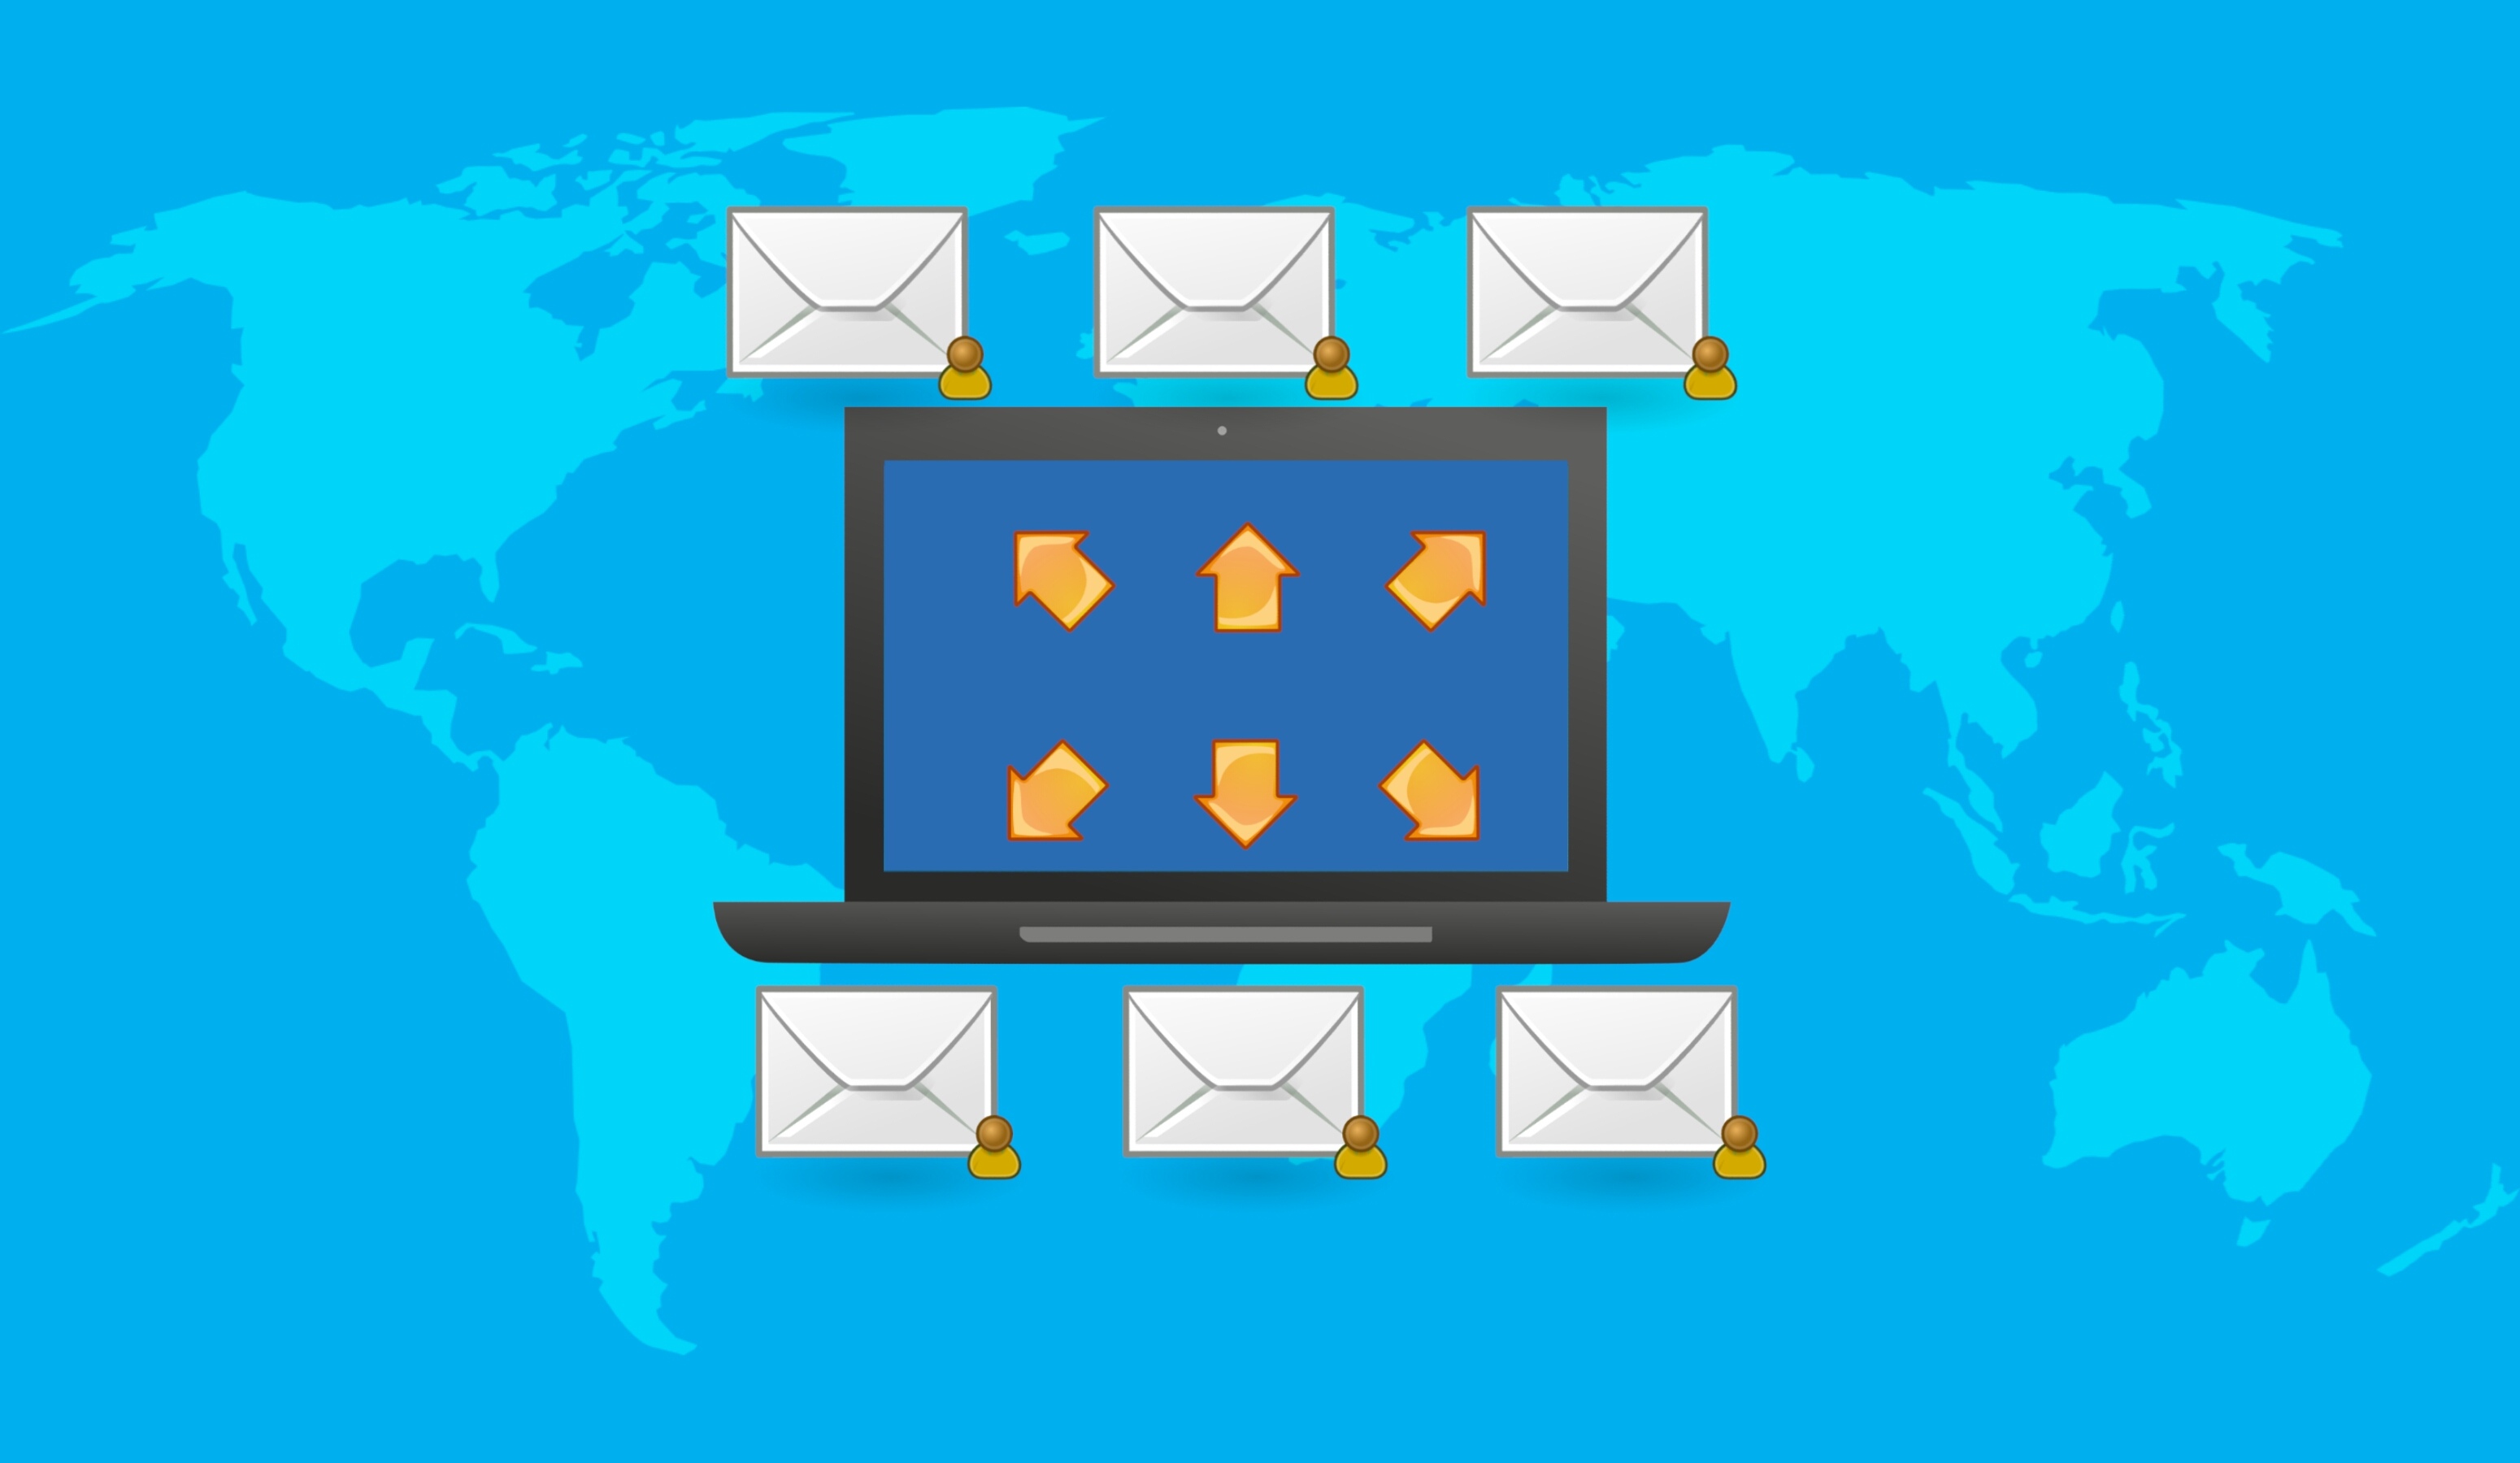
marketing, email, digital, mail, social, strategy, world, business, post, communication, advertisement, web, communicate, contact, global, internet, message, network, online, promotion, send, spam, technology, www, illustration, art, furniture